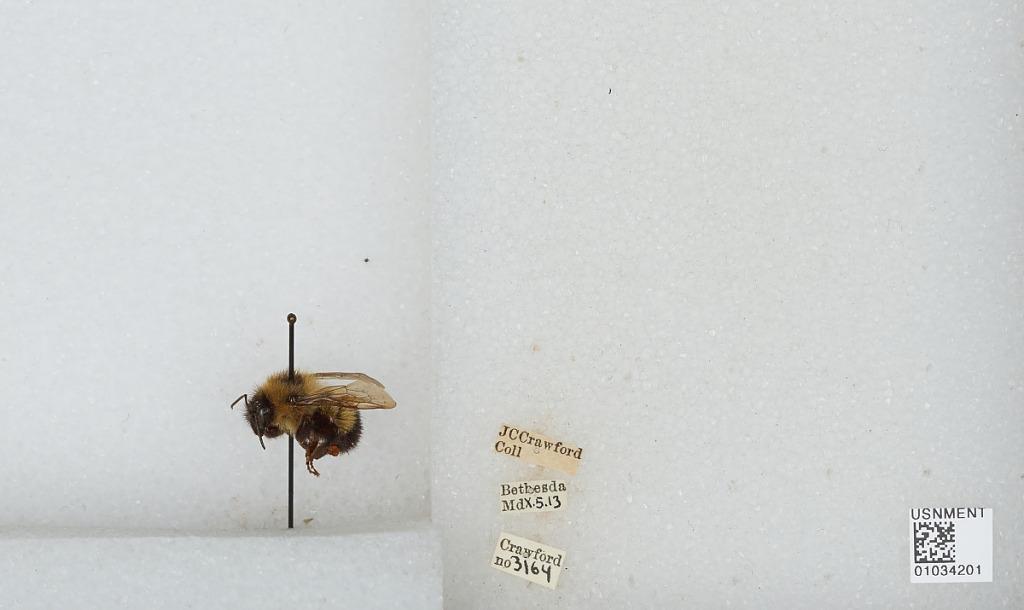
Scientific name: Bombus (Pyrobombus) vagans vagans Smith
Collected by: J. Crawford
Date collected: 1913-10-5
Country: United States
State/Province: Maryland
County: Montgomery
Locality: Bethesda
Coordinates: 38.9847, -77.1131